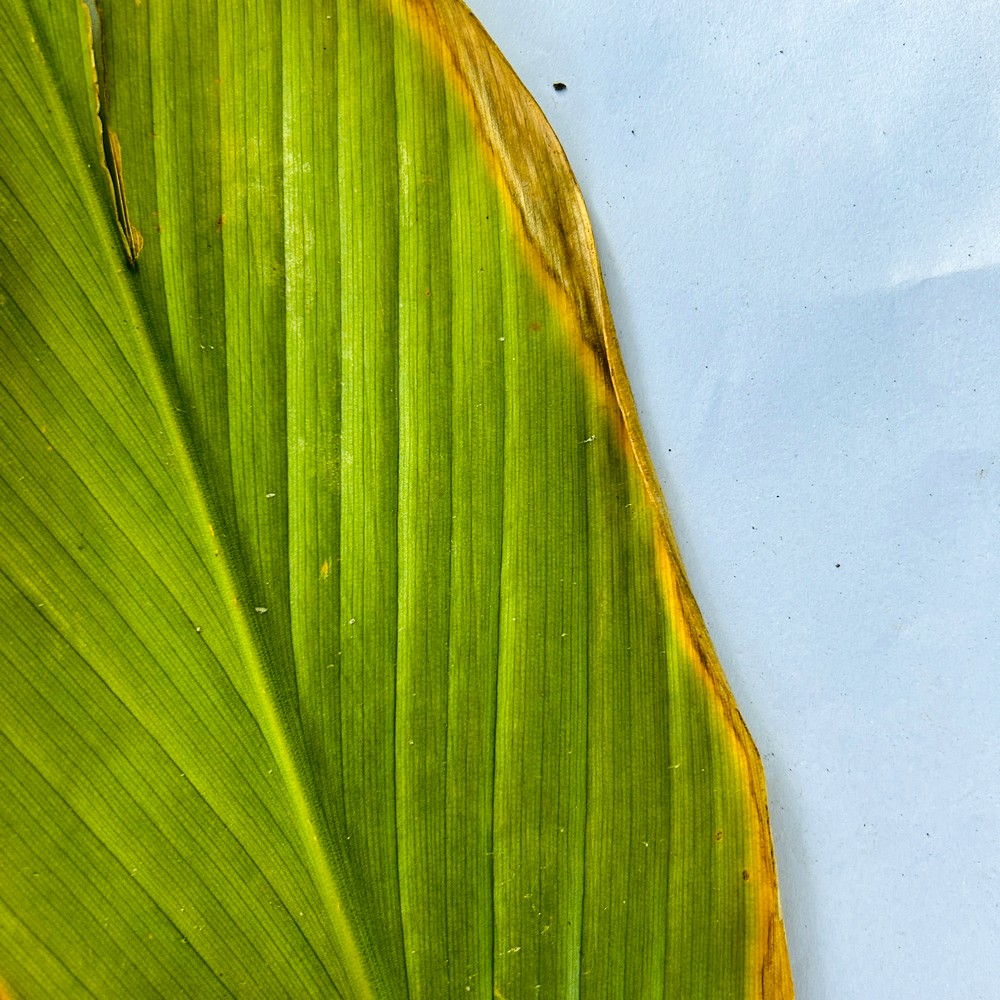
Label: Leaf Blotch